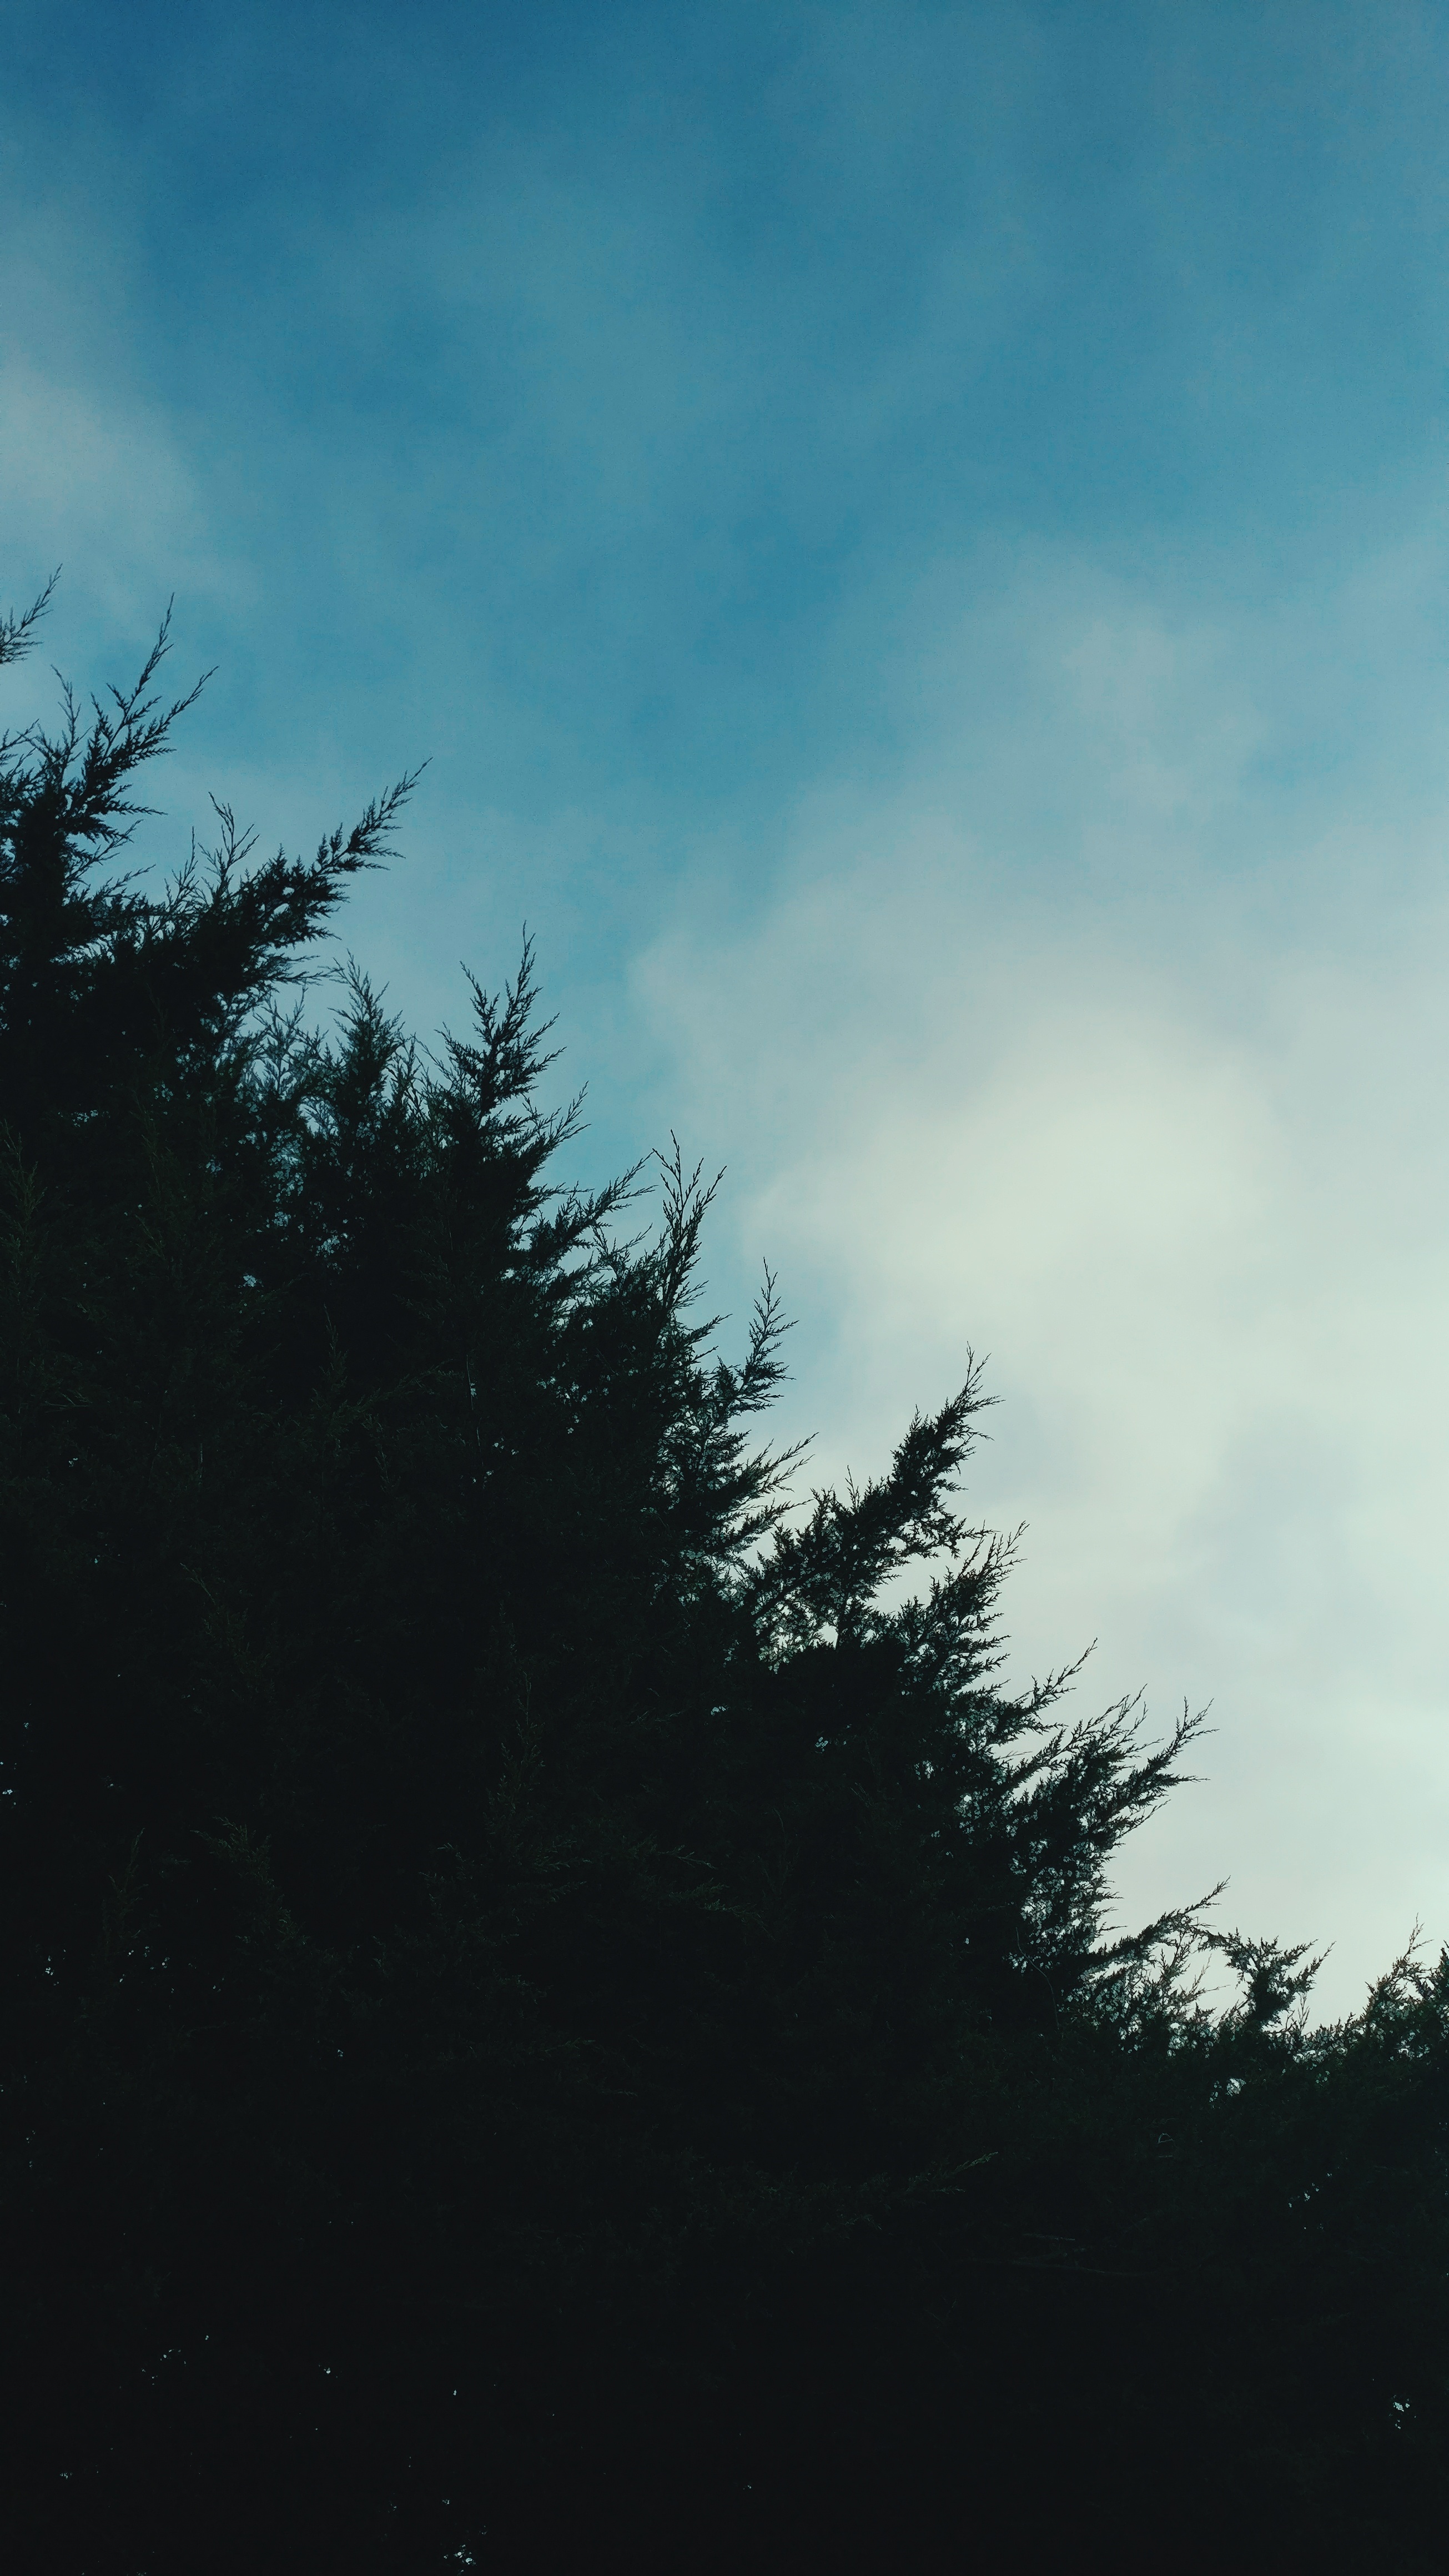
tree, nature, grass, horizon, light, cloud, sky, sunset, sunlight, morning, wind, dawn, atmosphere, dusk, evening, reflection, darkness, blue, meteorological phenomenon, atmospheric phenomenon, atmosphere of earth, woody plant